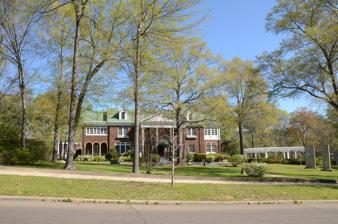
Building: Henry Crawford McKinney House
Country: United States of America
Year built: 1925
Historic house in Arkansas, United States United States historic place Henry Crawford McKinney House U.S. National Register of Historic Places Location in Arkansas Show map of Arkansas Location in United States Show map of the United States Location 510 E. Faulkner, El Dorado, Arkansas Coordinates 33°12′54″N 92°39′32″W / 33.2151°N 92.65902°W / 33.2151; -92.65902 Area 3.5 acres (1.4 ha) Built 1925 ( 1925 ) Architect Charles L. Thompson Architectural style Classical Revival NRHP reference No. 83001157 Added to NRHP September 1, 1983 The Henry Crawford McKinney House is a historic house at 510 East Faulkner Street in El Dorado, Arkansas .  The 2 + 1 ⁄ 2 -story red brick and stucco house was designed by Charles L. Thompson and built in 1925; it is one of the most elegant houses in the city, and is set on an elaborately landscaped parcel.  The house was built for Henry Crawford McKinney, Sr., a prominent local landowner and banker, during the height of El Dorado's oil boom.  Its interior decoration was done by Paul Heerwagen , best known for his murals in the Arkansas State Capitol . The house was listed on the National Register of Historic Places in 1983. See also National Register of Historic Places listings in Union County, Arkansas References